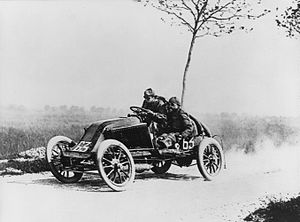
Grand Prix-væddeløb (biler)
Marcel Renault i sin racer i Grand Prix-løbet Paris-Madrid den 24. maj 1903. Senere i løbet forulykkede Renault med sin racer og omkom.
Grand prix er et billøb, hvor det første grand prix billøb blev afviklet i 1906 på en 100 km lang bane ved Le Mans i Frankrig.